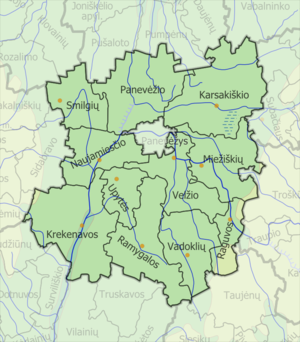
La municipalité du district de Panevėžys est l'une des 60 municipalités de Lituanie. Son chef-lieu est Panevėžys.